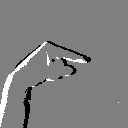
ASL letter: g